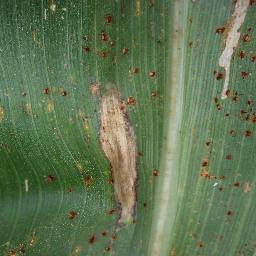
Label: Corn___Northern_Leaf_Blight